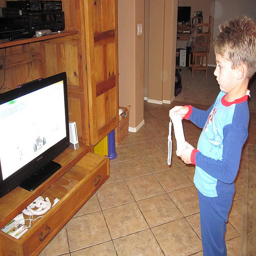
A young boy holding a Wii game controller in front of a TV.
The young boy is enjoying playing the video game.
A young boy standing in front of a TV playing video games
A boy playing with a video game controller
a little boy holding a remote in front of a television.